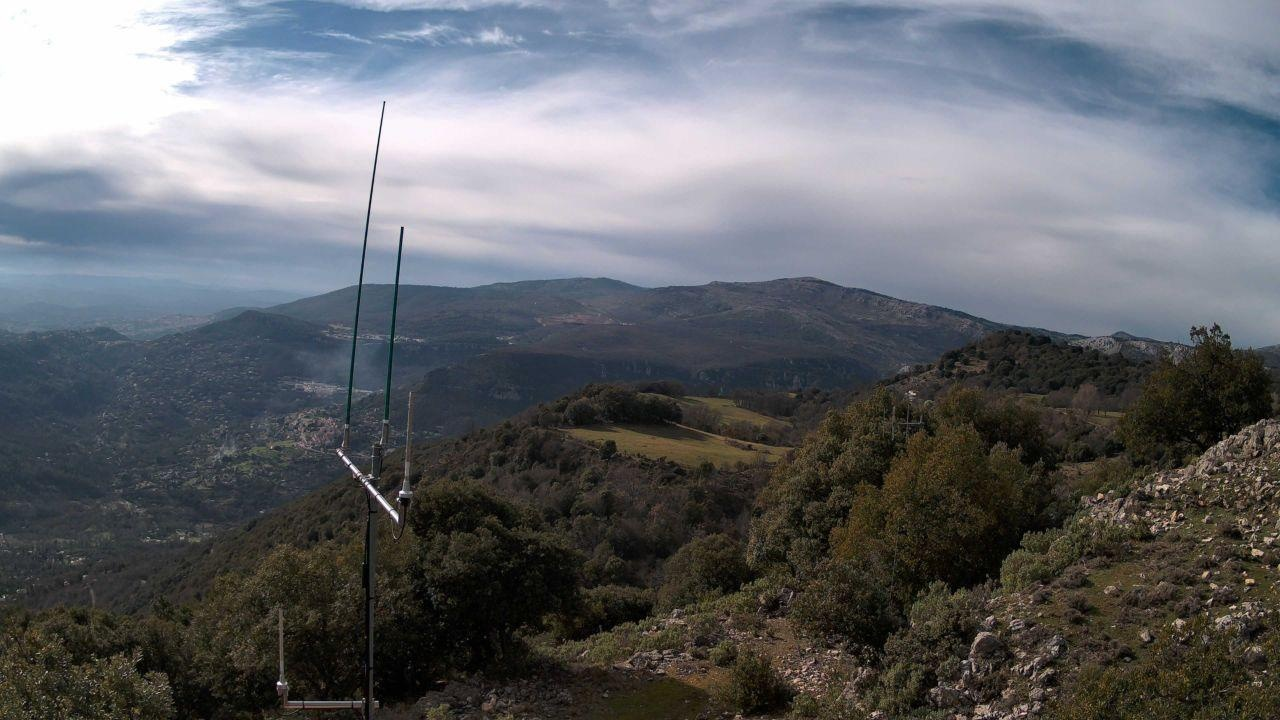
Fire: no
Smoke: yes